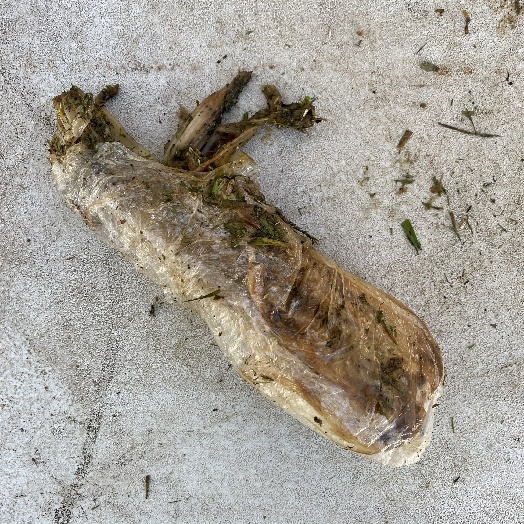
Label: generalcompost